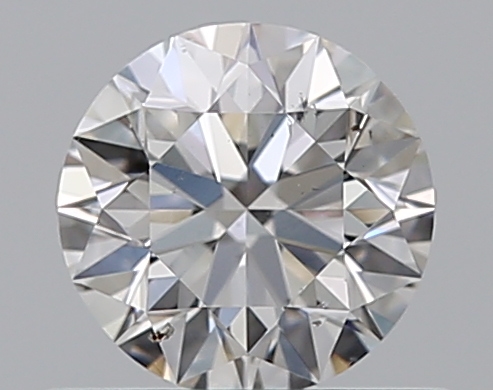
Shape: round
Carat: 0.5
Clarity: SI1
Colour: E
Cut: EX
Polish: EX
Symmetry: EX
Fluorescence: N
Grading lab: GIA
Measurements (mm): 5 x 5.04 x 3.17